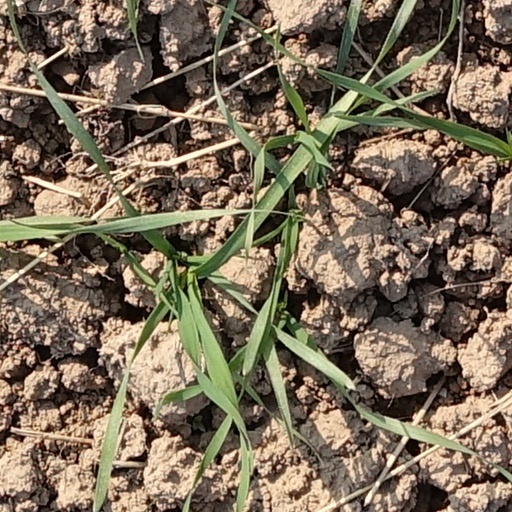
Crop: wheat